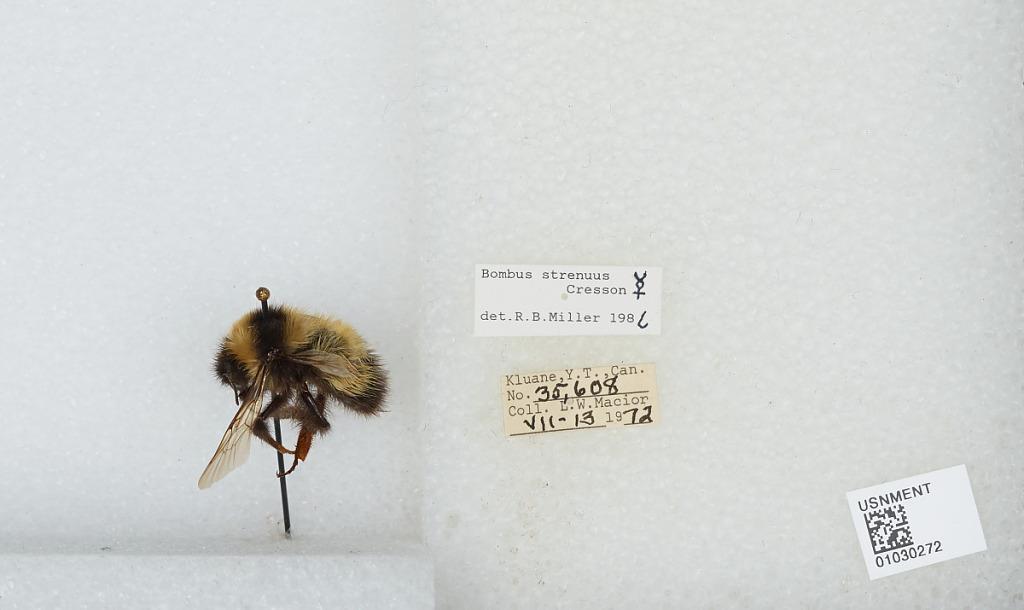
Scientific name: Bombus (Alpinobombus) neoboreus Sladen
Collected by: L. Macior
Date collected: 1972-7-13
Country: Canada
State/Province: Yukon Territory
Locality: Kluane
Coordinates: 60.75, -139.5
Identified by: Miller, R. B.